Heimska

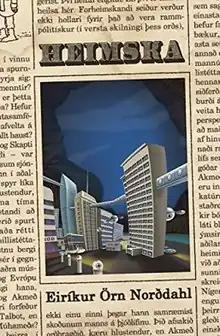
First edition

Heimska ('stupidity'), published by Mál og menning in 2015, is the fifth novel by the Icelandic author Eiríkur Örn Norðdahl. It was chosen best Scandinavian fiction by the French literary magazine "Transfuge".